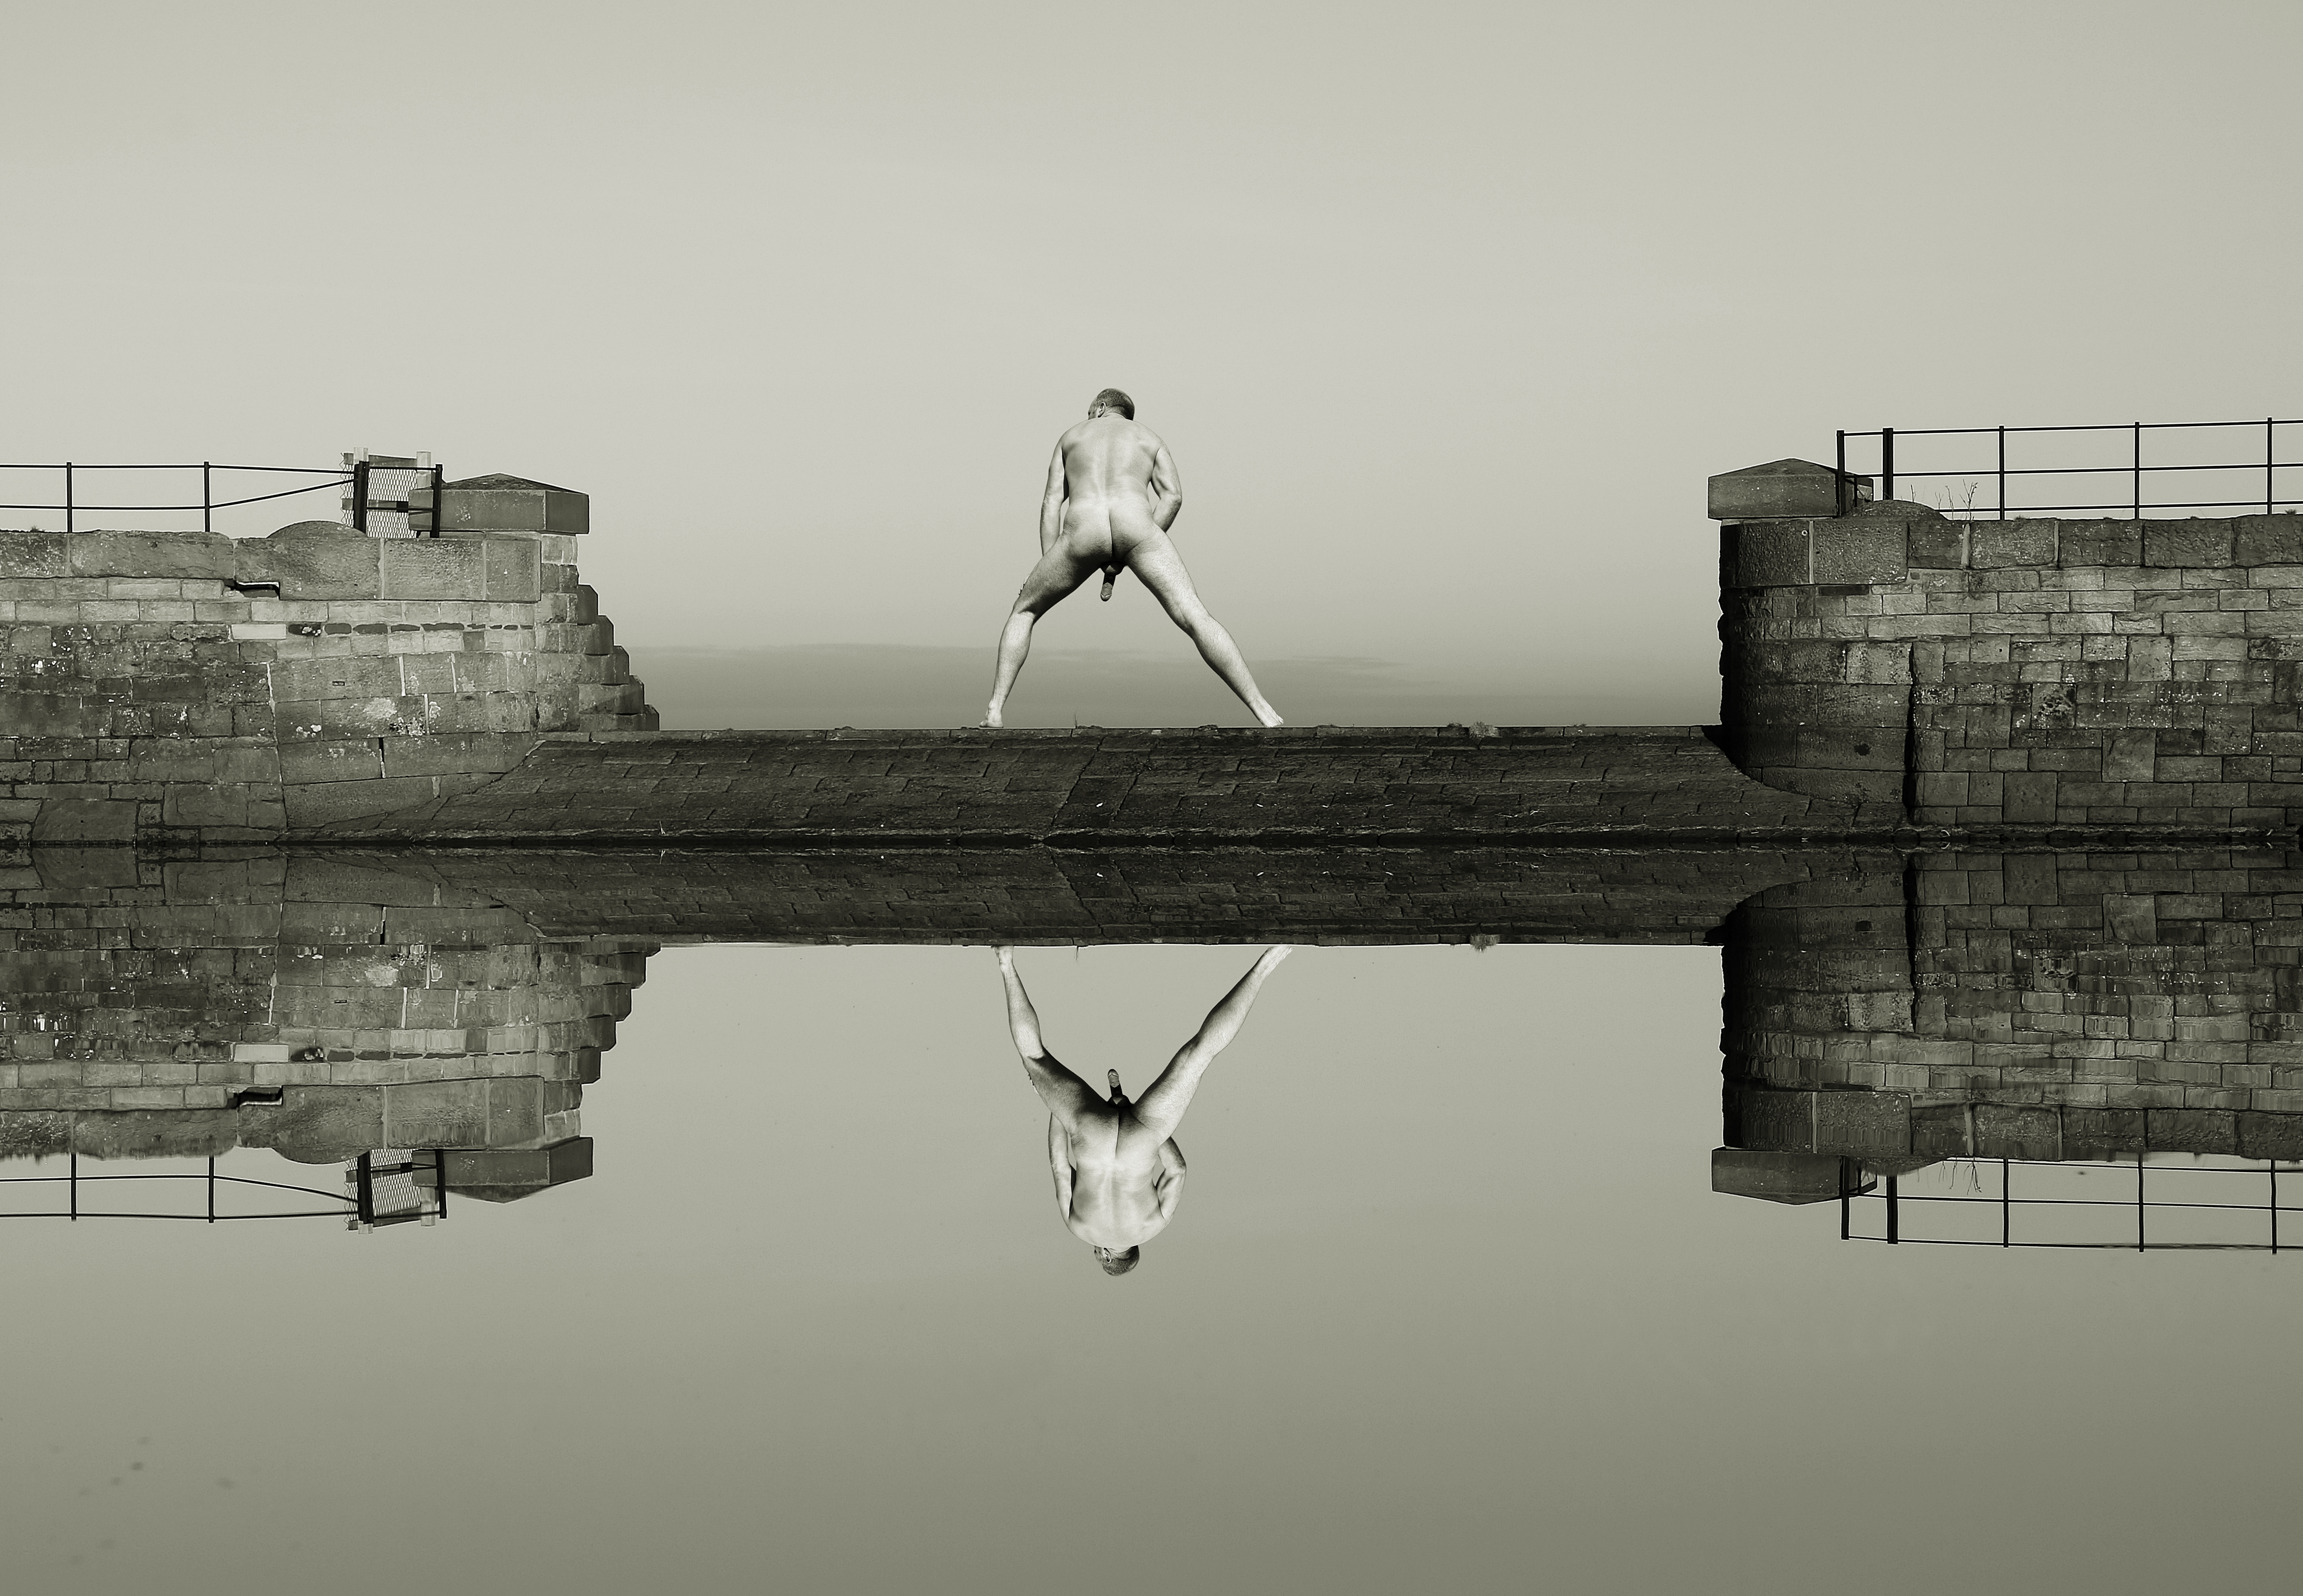
male, nude, model, naked, naturist, butt, reflection, water, sexy, footwear, sky, leg, flash photography, black and white, happy, grey, style, lake, wood, monochrome, building, monochrome photography, calm, dock, symmetry, recreation, seabird, horizon, stock photography, bridge, city, still life photography, winter, roof, shadow, wing, sea, reservoir, ocean